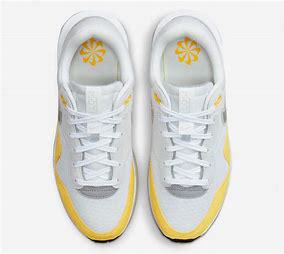
Brand: Nike
Model: Air Max Motif